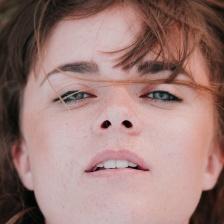
Label: faces